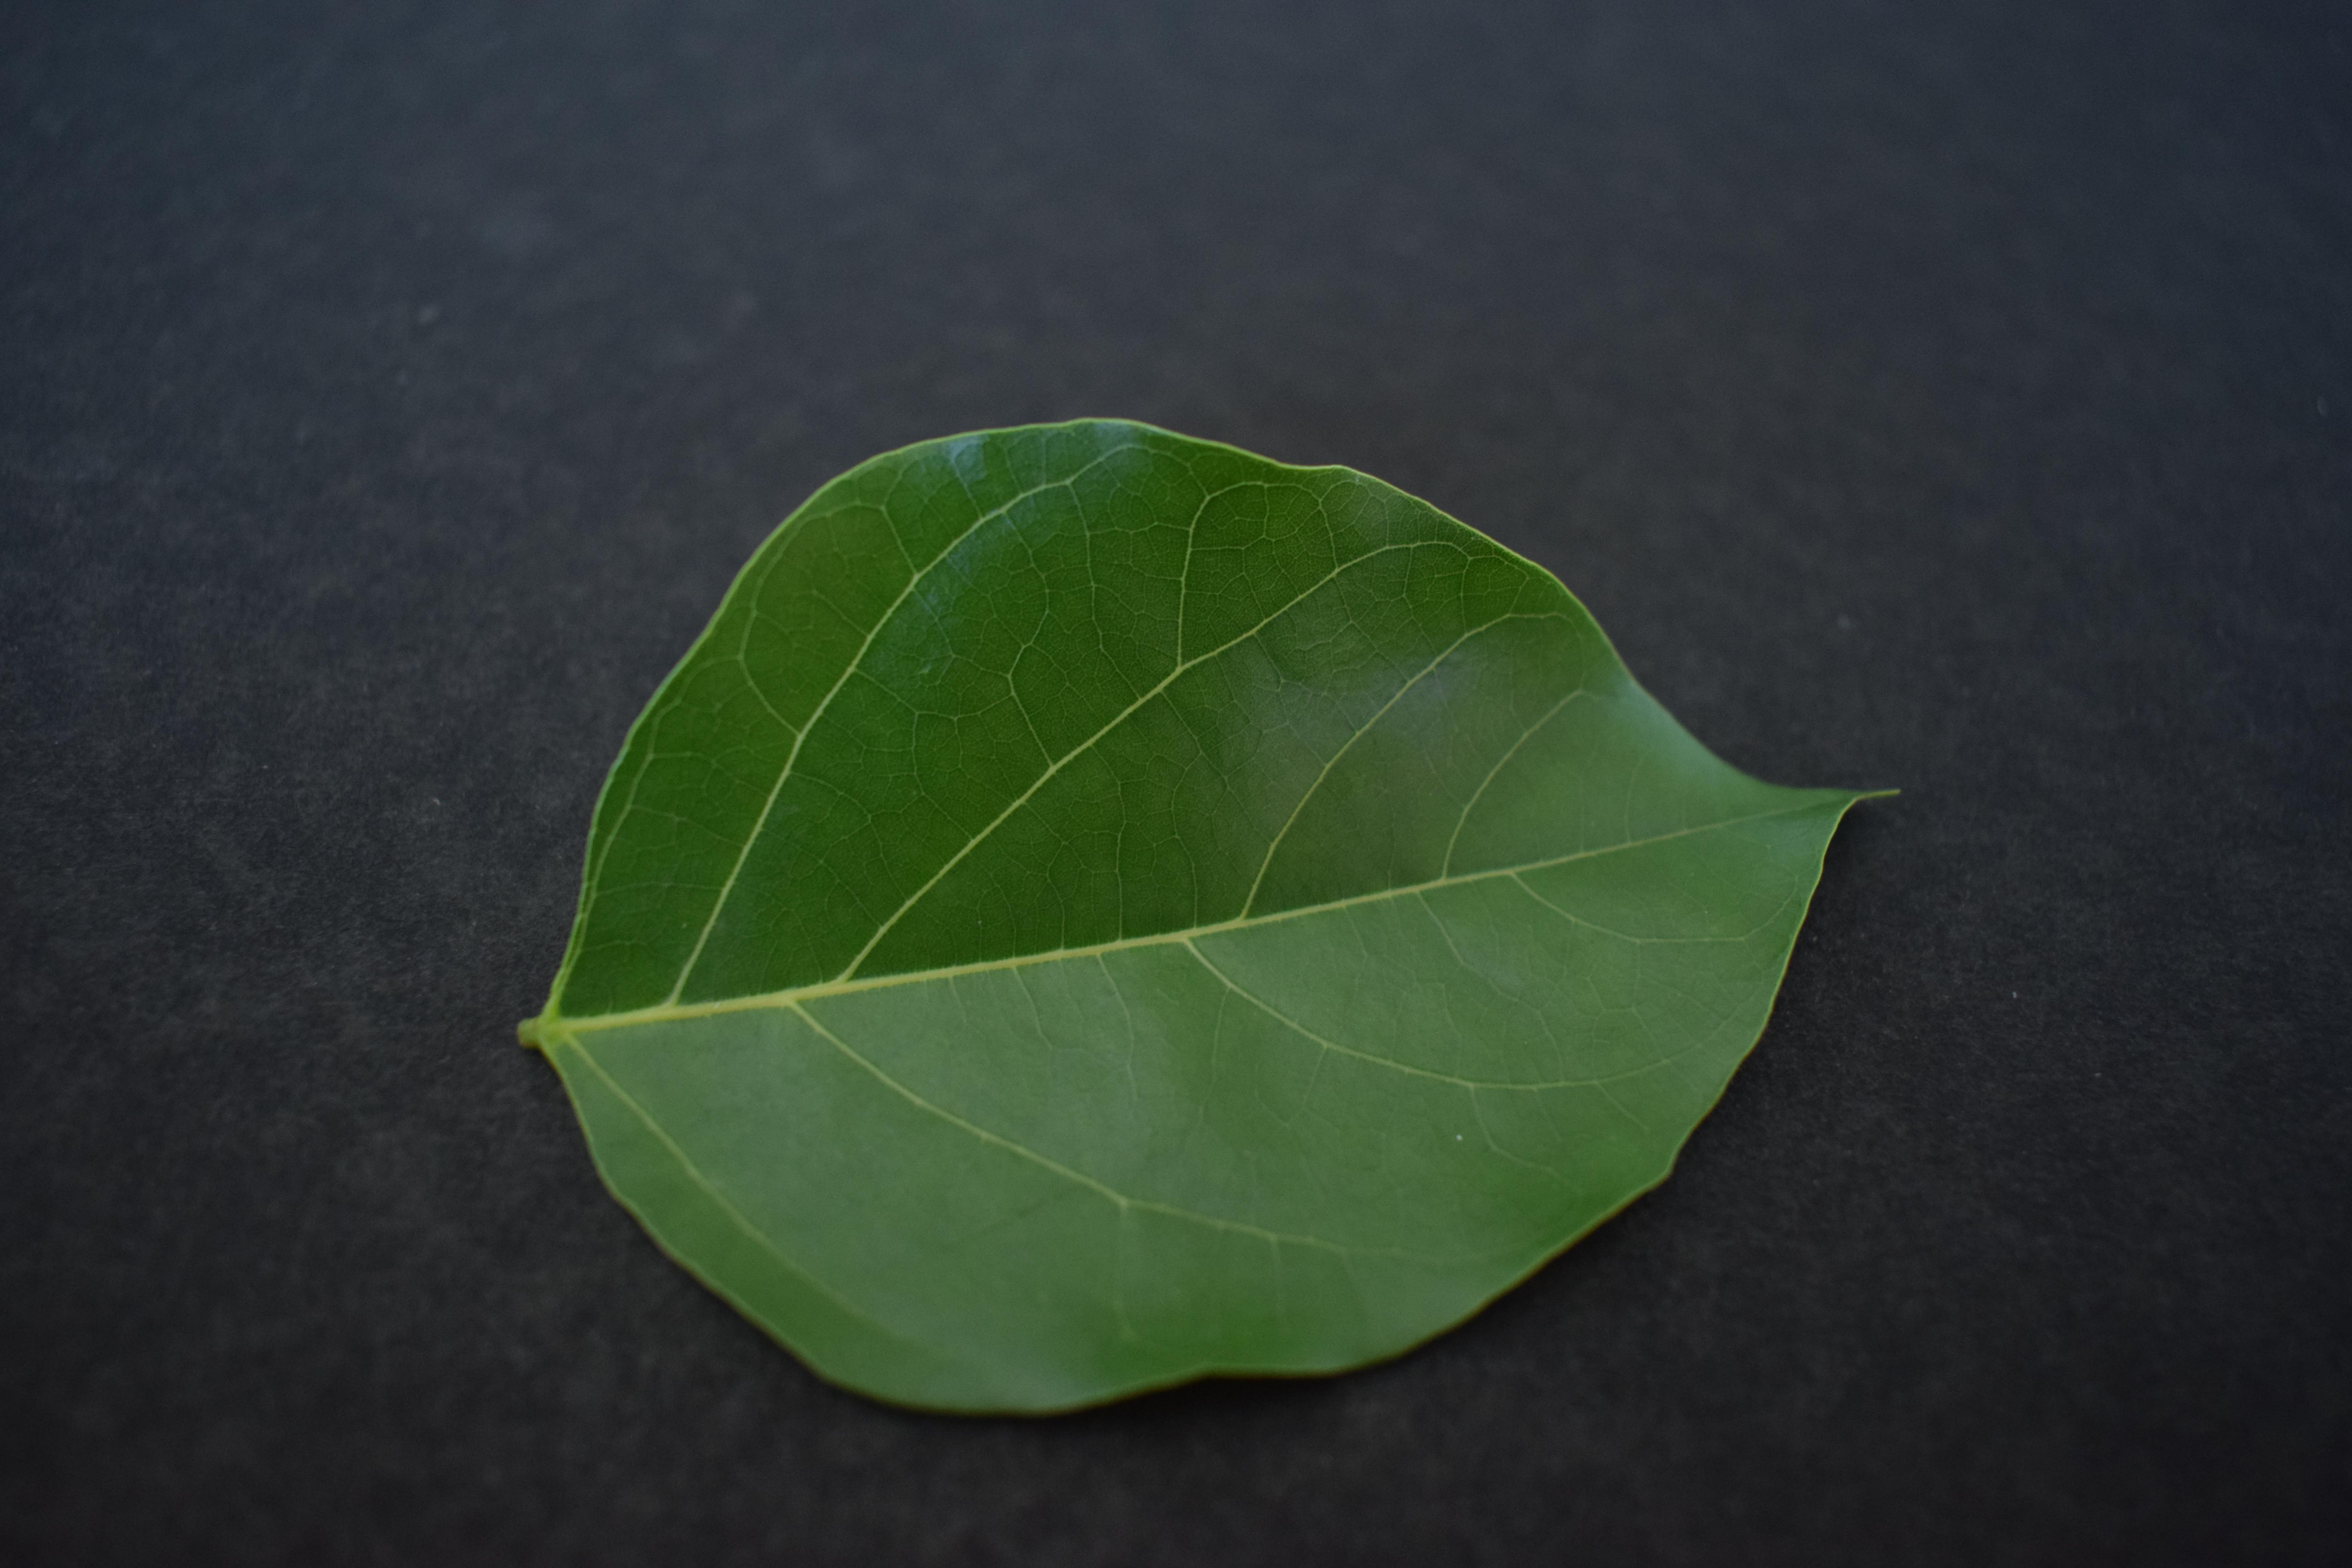
Plant species: Pongamia Pinnata